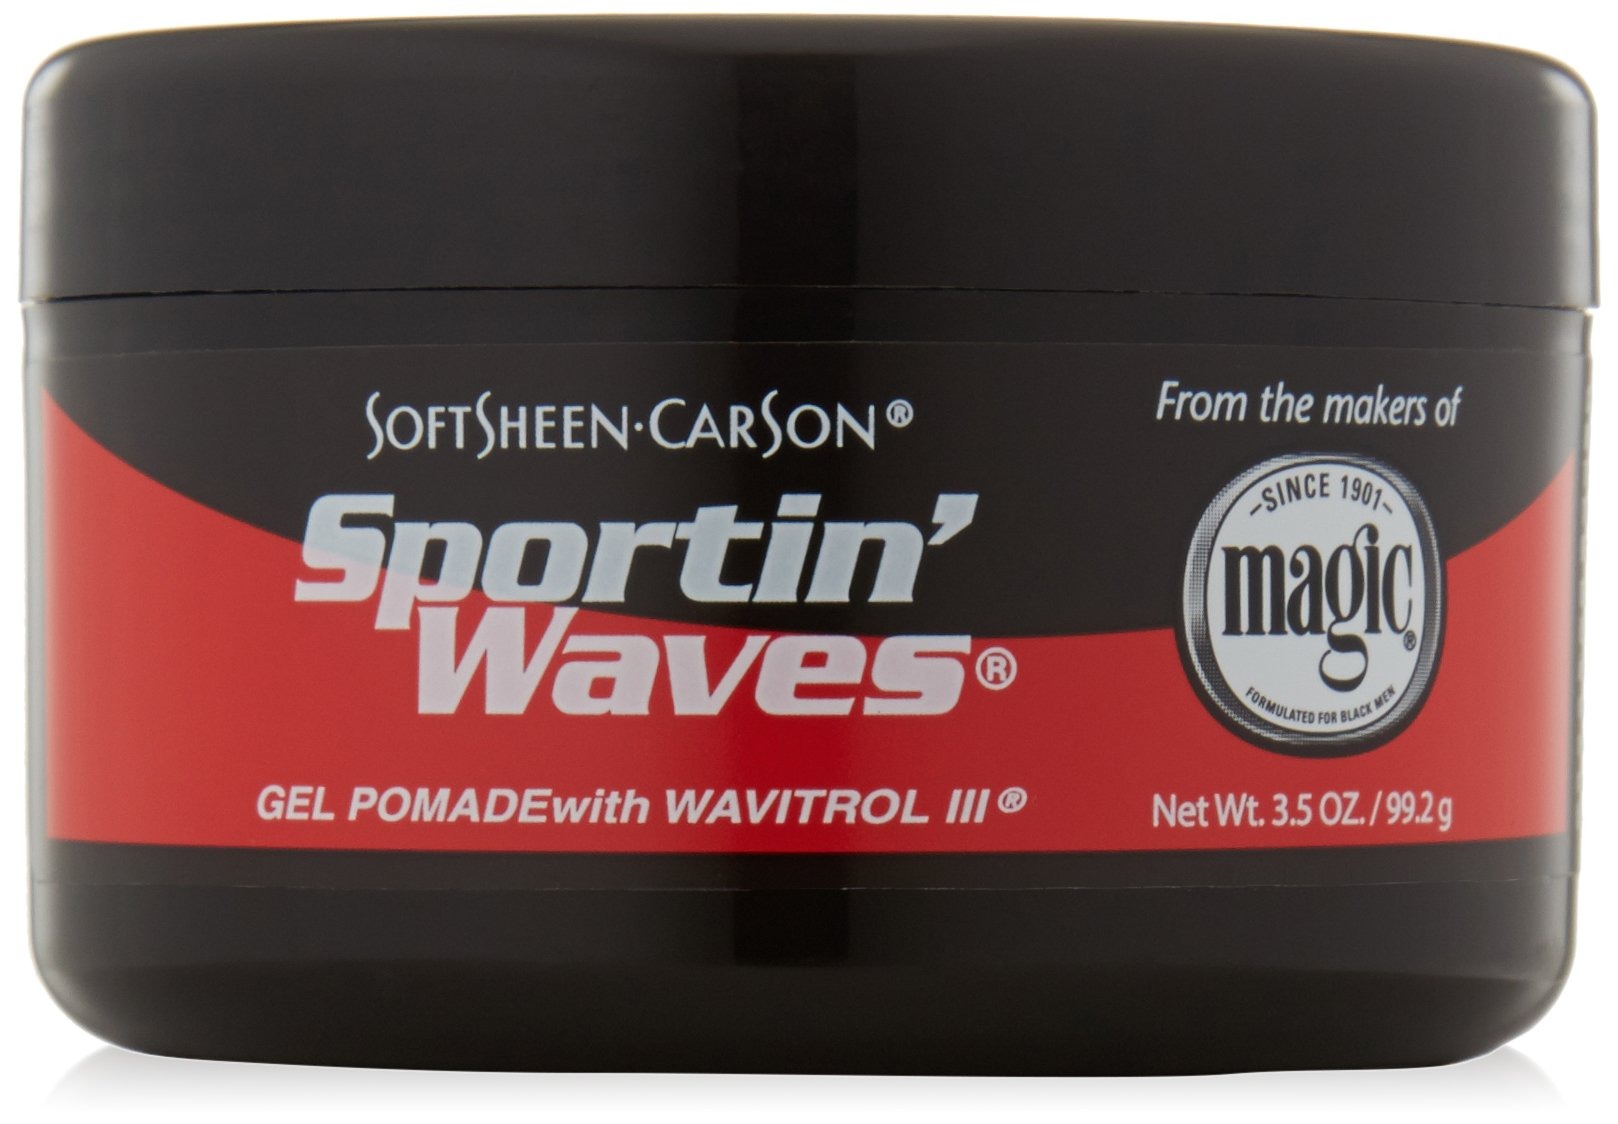
Item Name: SoftSheen-Carson Sportin' Waves Gel Pomade with Wavitrol III, 3.5 oz
Bullet Point 1: Provides light control for wavy, curly or unruly hair, creating head-turning shine and reflection
Bullet Point 2: Smoothest, softens and conditions textured tresses
Bullet Point 3: Premium white oils and natural extracts smooth the surface and turn up the shine
Value: 3.5
Unit: ounce

Price: 7.72